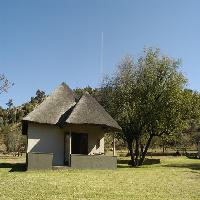
Weather: sun or clear